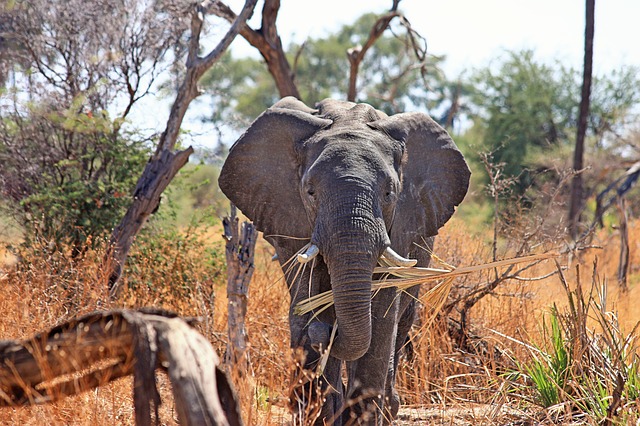
Label: elefante